Glencoe Baobab

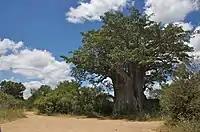
Baobab tree in Kruger National Park, South Africa is of the same species ("Adansonia digitata") as the Glencoe Baobab

Glencoe Baobab is the stoutest and second largest baobab ("Adansonia digitata" L.) after the Sagole Baobab in South Africa. It is possibly the stoutest tree in the world. The Champion Tree is located in Glencoe Farm, near Hoedspruit, Limpopo and had a trunk diameter of .